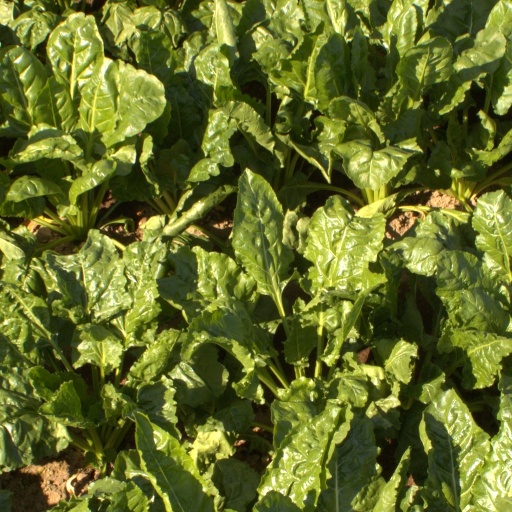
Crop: sugar beet